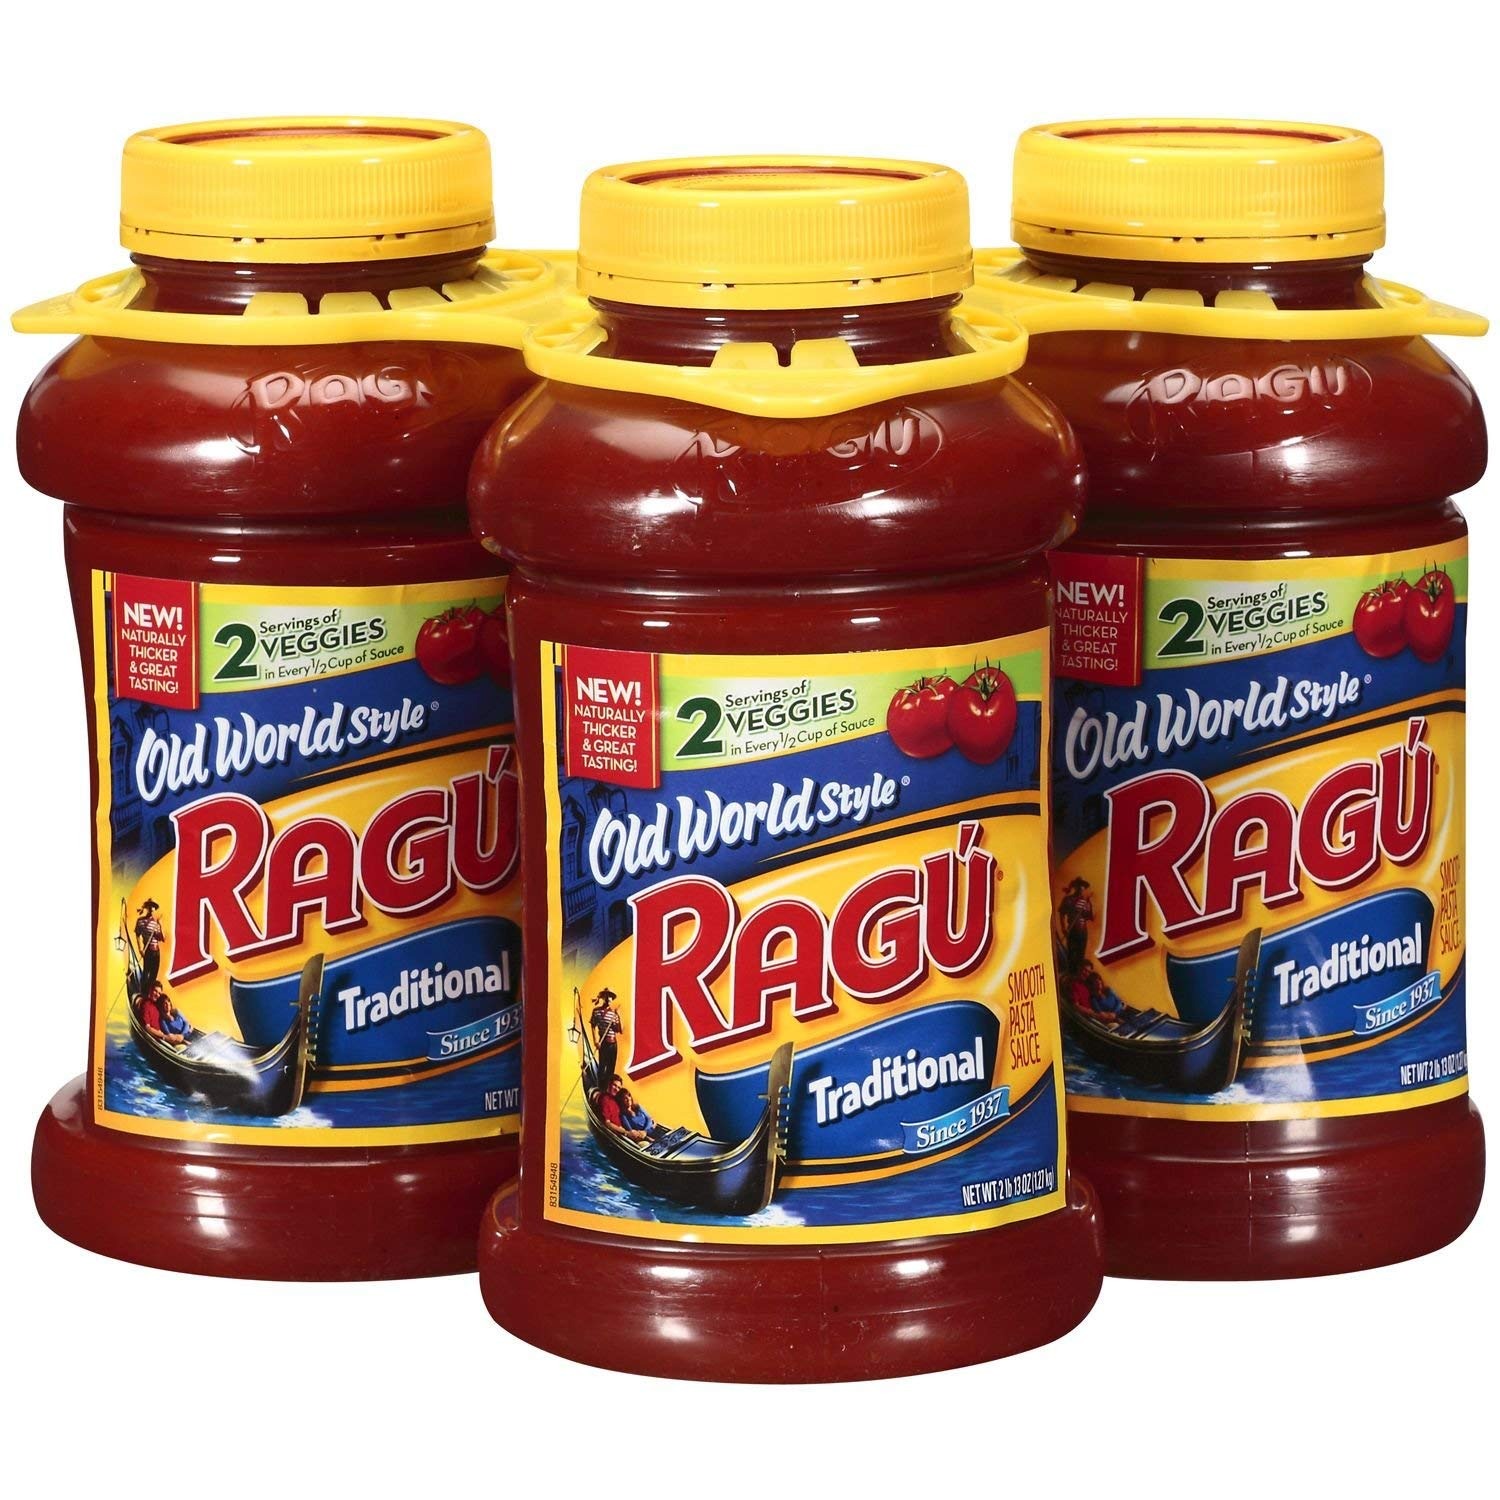
Item Name: Ragu Old World Style Traditional Pasta Sauce (45 Ounce each, 3 Pack)
Bullet Point: Ragu Rag Traditional Spaghetti Sauce - 3/45oz
Product Description: Rag Old World Style is a smooth, mild sauce that has been pleasing people for over 50 years! It is an all natural sauce with no preservatives or additives. Use Rag Old World Style just the way it is or add your favorite ingredients.Specifications -3 - 2 lb. 13 oz. plastic bottles -Old world style -100% Natural -No preservatives -More than a full serving of veggies in every 1/2 cup of pasta sauce As food products are perishable goods, please note that this item cannot be returned.
Value: 135.0
Unit: Ounce

Price: 10.385